Leon Sternbach

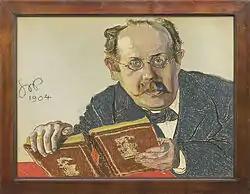
Portrait of Sternbach by Stanisław Wyspiański

Leon Sternbach (2 July 1864, in Drohobych – 20 February 1940, in Sachsenhausen concentration camp) was a Polish philologist and classicist, professor at Jagiellonian University, and member of Polish Academy of Arts and Sciences.